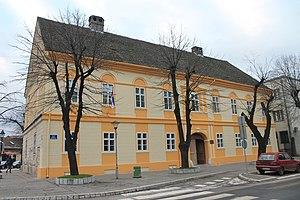
Les monuments culturels de grande importance sont les monuments de Serbie qui, par leur valeur, bénéficient d'un haut degré de protection.
Cet article recense les monuments culturels du district de Syrmie en Serbie, dans la province autonome de Voïvodine.
Le bâtiment de la Frontière militaire à Sremska Mitrovica est situé à Sremska Mitrovica, dans la province de Voïvodine, en Serbie. Il est inscrit sur la liste des monuments culturels de grande importance de la République de Serbie.